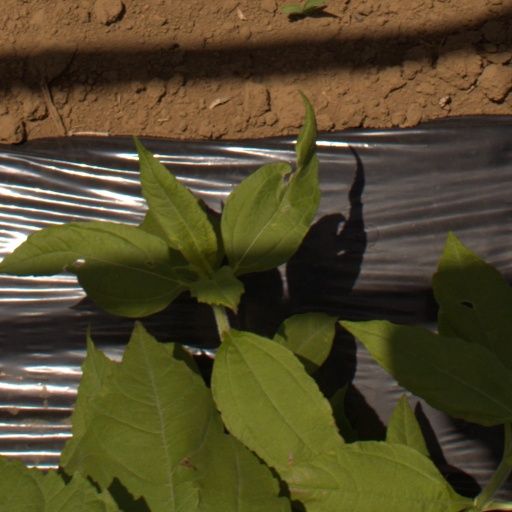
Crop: Jerusalem artichoke